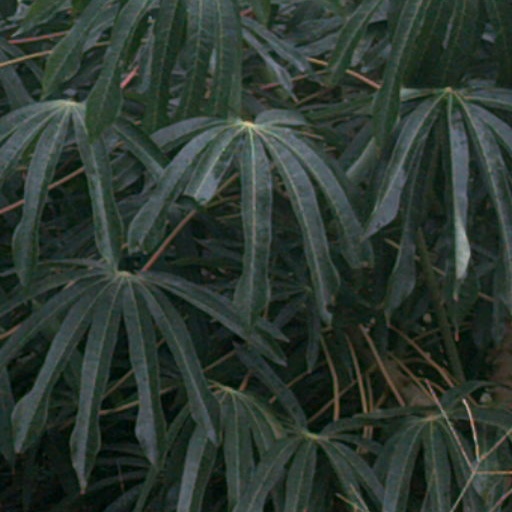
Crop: cassava